Ilke Arslan

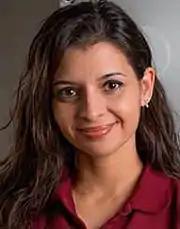
Arslan in 2013

Ilke Arslan is a Turkish American microscopist who is Director of the Center for Nanoscale Materials and the Nanoscience and Technology division at Argonne National Laboratory. She was awarded the Presidential Early Career Award for Scientists and Engineers in 2009 and appointed to the Oppenheimer Science and Energy Leadership Program in 2019.